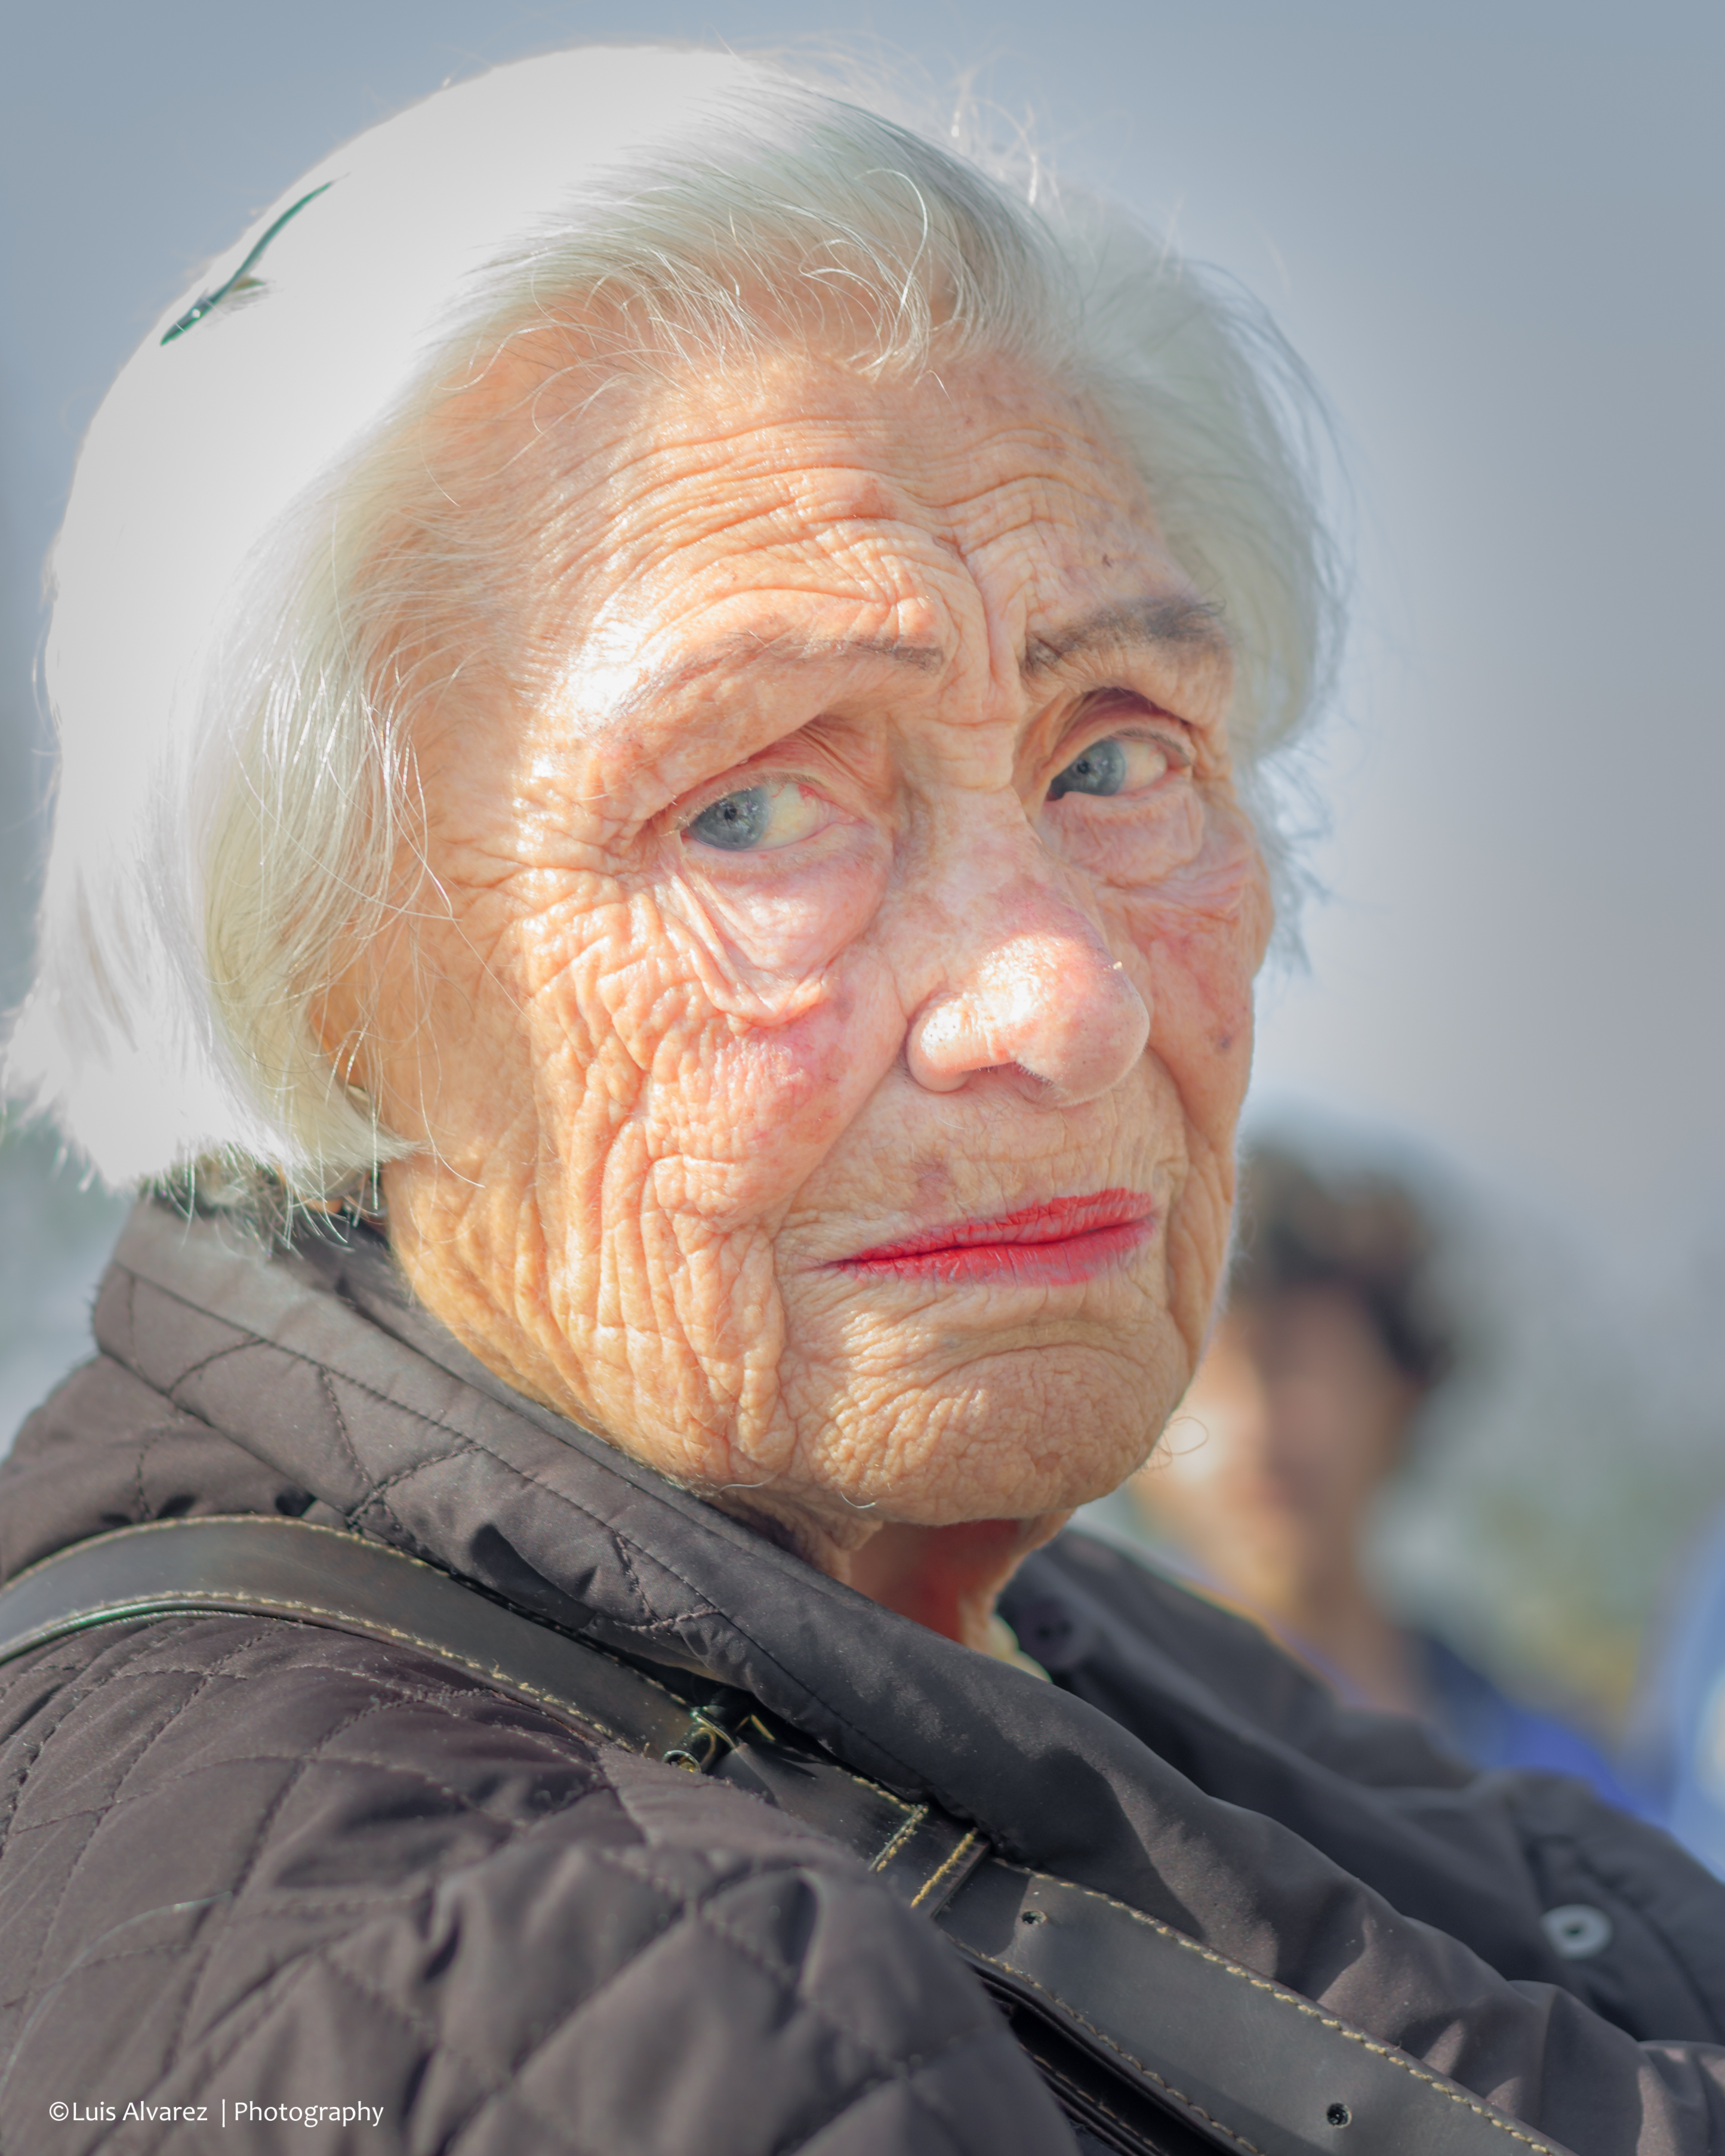
man, outdoor, person, creative, street, camera, photography, city, male, portrait, lens, crop, color, nikon, senior citizen, close up, flickr, face, nose, candid, spain, 50mm, eye, head, catalonia, commons, prime, organ, faces, snap, d7000, moment, unposed, decisive, souls, luis, streettog, tog, collecting, salou, alvarez, marra, going, grandparent